Bodu Bala Sena

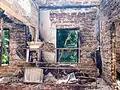
A house destroyed during the riots by the attackers

On Poson Poya (12 June 2014) Buddhist monk Ayagama Samitha and his driver were allegedly assaulted by Muslims in Dharga Town. A mob from Samitha's temple, together with the priest, stormed Aluthgama Police Station demanding that immediate action be taken. Three Muslims were arrested and remanded until 25 June 2014 by the courts. That evening a tense situation arose in Aluthgama as a group of Sinhalese Buddhists started protesting against the alleged assault. The protest turned violent and the mob started throwing stones at the police and attacking Muslim shops. Three people were arrested over the violence.